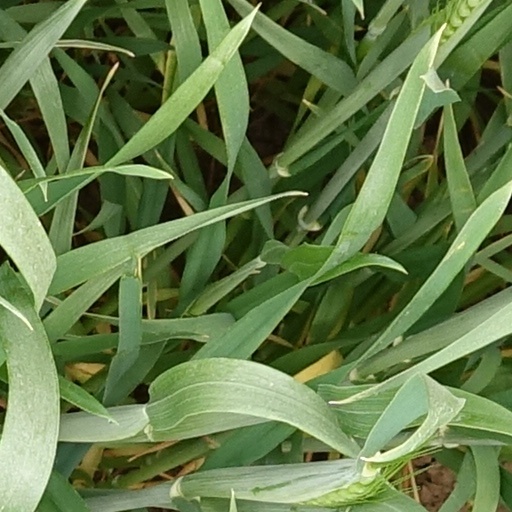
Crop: wheat